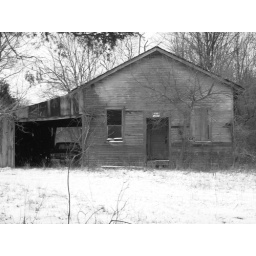
Old wooden building in winter with snow covered ground